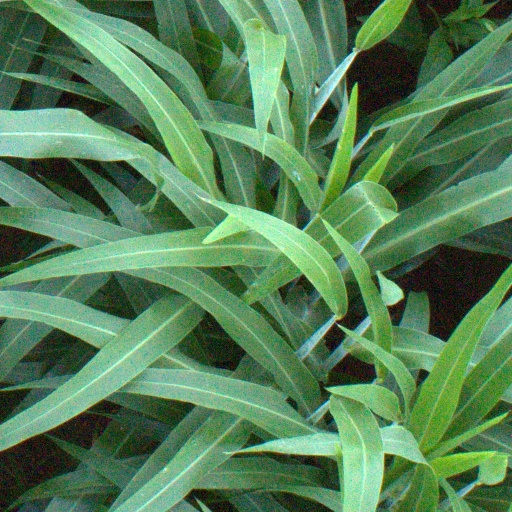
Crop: sorghum